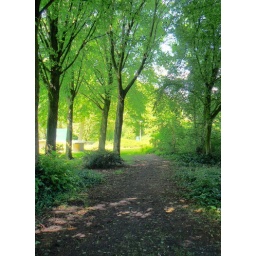
Communal green near my home